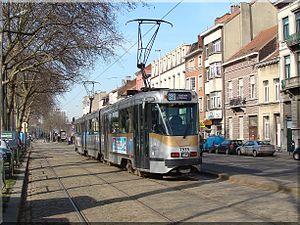
Motrice 7939 sur le Boulevard de l'Abattoir en direction de Berchem Station